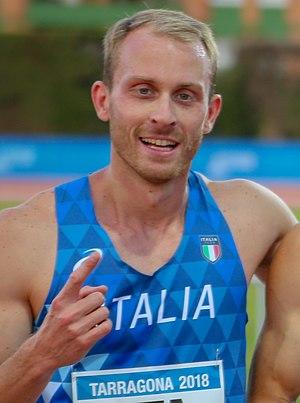
Matteo Galvan est un athlète italien, spécialiste du sprint.